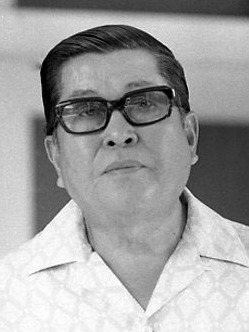
ถนัด คอมันตร์

| name = ถนัด คอมันตร์
| honorific-prefix = พันเอก|พันเอกพิเศษ
| honorific-suffix = ปฐมจุลจอมเกล้า|ป.จ., เครื่องราชอิสริยาภรณ์อันเป็นที่เชิดชูยิ่งช้างเผือก|ม.ป.ช., เครื่องราชอิสริยาภรณ์อันมีเกียรติยศยิ่งมงกุฎไทย|ม.ว.ม.
| image = Thanat Khoman (cropped).jpg
| caption = ถนัด คอมันตร์ ใน พ.ศ. 2518
| order = รายชื่อรองนายกรัฐมนตรีไทย|รองนายกรัฐมนตรี
| term_start = 11 มีนาคม พ.ศ. 2524
| term_end = 19 มีนาคม พ.ศ. 2526()
| primeminister = เปรม ติณสูลานนท์
| primeminister1 = เปรม ติณสูลานนท์
| term_start1 = 3 มีนาคม พ.ศ. 2523
| term_end1 = 28 กุมภาพันธ์ พ.ศ. 2524()
| order2 = รัฐมนตรีว่าการกระทรวงการต่างประเทศของไทย|รัฐมนตรีว่าการกระทรวงการต่างประเทศ
| term_start2 = 10 กุมภาพันธ์ พ.ศ. 2502
| term_end2 = 17 พฤศจิกายน พ.ศ. 2514()
| primeminister2 = สฤษดิ์ ธนะรัชต์ถนอม กิตติขจร
| predecessor2 = พระเจ้าวรวงศ์เธอ กรมหมื่นนราธิปพงศ์ประพันธ์
| successor2 = จรูญพันธ์ อิศรางกูร ณ อยุธยา
| order3 = รายนามหัวหน้าพรรคประชาธิปัตย์|หัวหน้าพรรคประชาธิปัตย์
| term_start3 = 26 พฤษภาคม พ.ศ. 2522
| term_end3 = 3 เมษายน พ.ศ. 2525()
| predecessor3 = หม่อมราชวงศ์เสนีย์ ปราโมช
| successor3 = พิชัย รัตตกุล
| birth_place = จังหวัดพระนคร|จังหวัดพระนครธนบุรี อาณาจักรรัตนโกสินทร์ (สมัยสมบูรณาญาสิทธิราชย์)|ประเทศสยาม
| death_place = กรุงเทพมหานคร ประเทศไทย
| party = พรรคประชาธิปัตย์|ประชาธิปัตย์ (2489–2513, 2514–2559)พรรคสหประชาไทย|สหประชาไทย (2513–2514)
| spouse = ท่านผู้หญิงโมลี คอมันตร์
| alma_mater = มหาวิทยาลัยบอร์โดซ์มหาวิทยาลัยปารีส(ปรัชญาดุษฎีบัณฑิต|Ph.D.) สิ้น”ถนัด คอมันตร์”วัย 102 ปี
| religion = พุทธ
| rank = ไฟล์:RTA OF-5 (Colonel).svg|15px พันเอก (พิเศษ) ได้รับตำแหน่งยศ
| branch = กองทัพบกไทย
| serviceyears = 2506–2559|
พันเอก (พิเศษ) ถนัด คอมันตร์ (9 พฤษภาคม พ.ศ. 2457 – 3 มีนาคม พ.ศ. 2559) เป็นนักการเมืองชาวไทย อดีตหัวหน้าพรรคประชาธิปัตย์ อดีตรายชื่อรองนายกรัฐมนตรีไทย|รองนายกรัฐมนตรีในคณะรัฐมนตรีไทย คณะที่ 42|รัฐบาลพลเอกเปรม ติณสูลานนท์ และอดีตรัฐมนตรีว่าการกระทรวงการต่างประเทศ (ประเทศไทย)|กระทรวงการต่างประเทศในคณะรัฐมนตรีไทย คณะที่ 29|รัฐบาลจอมพล สฤษดิ์ ธนะรัชต์ จนถึงคณะรัฐมนตรีไทย คณะที่ 30|รัฐบาลจอมพล ถนอม กิตติขจร
== ประวัติ ==
ถนัด คอมันตร์ เดิมมีชื่อว่า "ถนัดกิจ คอมันตร์" เป็นบุตรของพระยาพิพากษาสัตยาธิปตัย (โป๋ คอมันตร์) เนติบัณฑิตยสภา ในพระบรมราชูปถัมภ์|เนติบัณฑิตไทยรุ่นแรก กับคุณหญิงถนอม พิพากษาสัตยาธิปตัย
พ.ศ. 2461 เข้าศึกษาในระดับประถมศึกษาที่โรงเรียนเซนต์โยเซฟคอนเวนต์ ถึง พ.ศ. 2465 จึงเข้าศึกษาในระดับมัธยมศึกษาที่โรงเรียนอัสสัมชัญ (อสช 7066) จนจบมัธยม 5 ในปี พ.ศ. 2471 แล้วไปศึกษาต่อด้านนิติศาสตร์ที่ประเทศฝรั่งเศส จนจบปริญญาตรีจากมหาวิทยาลัยบอร์โดซ์ ปริญญาโทและปริญญาเอกจากมหาวิทยาลัยปารีส
พ.ศ. 2483 ถนัดจึงกลับประเทศไทย เข้ารับราชการในกระทรวงการต่างประเทศ และในวันที่ 28 เมษายน ปีถัดมา จึงสมรสกับโมลี วีรางกูร ธิดาคนรองของนายเป๋า วีรางกูร กับนางชุน วีรางกูร บุตรีของตันกิมเจ๋ง|พระยาอนุกูลสยามกิจ
วันที่ 18 กุมภาพันธ์ พ.ศ. 2506 ถนัดได้รับพระราชทานยศเป็นพันเอก (พิเศษ) นายทหารพิเศษ สังกัดกรมทหารราบที่ 1 มหาดเล็กราชวัลลภรักษาพระองค์|กรมทหารราบที่ 1 มหาดเล็กรักษาพระองค์ และแต่งตั้งเป็นราชองครักษ์พิเศษ ประกาศสำนักนายกรัฐมนตรี เรื่อง พระราชทานยศทหาร ราชกิจจานุเบกษา เล่ม 80 ตอน 17 ง หน้า 465 19 กุมภาพันธ์ 2506 และเป็นรัฐมนตรีว่าการกระทรวงการต่างประเทศ พระบรมราชโองการ ประกาศ ตั้งรัฐมนตรี (จำนวน ๑๙ ราย)
เคยดำรงตำแหน่งเอกอัครราชทูตไทยในหลายประเทศ เช่น สหรัฐ เป็นต้น ได้รับการยกย่องในฐานะผู้วางรากฐานความสัมพันธ์ระหว่างประเทศ โดยมีบทบาทสำคัญอย่างยิ่งในการก่อตั้ง "สมาคมประชาชาติแห่งเอเชียตะวันออกเฉียงใต้" (หรืออาเซียน) ขึ้นเมื่อ ปี พ.ศ. 2510 และต่อมา พ.อ.(พิเศษ) ดร.ถนัด คอมันตร์ ยังได้รับเลือกให้เป็น สมาชิกฝ่ายไทย ใน ศาลประจำอนุญาโตตุลาการ ณ กรุงเดอะเฮก|เฮก ประเทศเนเธอร์แลนด์ มีวาระ 6 ปี ระหว่างปี พ.ศ. 2539 - พ.ศ. 2545
== บทบาททางการเมือง ==
ในทางการเมืองไทย|การเมือง เคยเป็นหัวหน้าพรรคประชาธิปัตย์ ระหว่างปี พ.ศ. 2522 - 2525 หลังหม่อมราชวงศ์เสนีย์ ปราโมช หัวหน้าพรรคคนที่ 2 ลาออกจากตำแหน่ง ซึ่งนับเป็นช่วงวิกฤตที่สุดของพรรคประชาธิปัตย์ ที่กระแสความนิยมตกต่ำอย่างรุนแรงและสมาชิกในพรรคเกิดความแตกแยกกัน โดยผลการเลือกตั้งสมาชิกสภาผู้แทนราษฎรไทยเป็นการทั่วไป พ.ศ. 2522|การเลือกตั้งในปี พ.ศ. 2522 ในกรุงเทพฯ ได้ ส.ส. เพียงคนเดียว คือตัว ถนัด เองที่เป็น ส.ส.กรุงเทพมหานคร เขต 6 (เขตพญาไทและเขตป้อมปราบศัตรูพ่าย) โดย พ.อ.(พิเศษ) ดร.ถนัด คอมันตร์ ต้องรับภาระในตำแหน่ง หัวหน้าพรรค เพื่อประคองพรรคให้อยู่รอดต่อไปได้ และเคยได้รับแต่งตั้งเป็นสภานิติบัญญัติแห่งชาติ พ.ศ. 2516|สมาชิกสภานิติบัญญัติแห่งชาติ ในปี พ.ศ. 2516 และในปี พ.ศ. 2523 ได้รับแต่งตั้งเป็นรองนายกรัฐมนตรี ในรัฐบาลพลเอกเปรม ติณสูลานนท์ เขามีหลานชายคนหนึ่งเป็นนักธุรกิจที่เคลื่อนไหวทางการเมืองคืออัมรินทร์ คอมันตร์
ในทางวิชาการ เคยดำรงตำแหน่งอธิการบดีคนแรกของมหาวิทยาลัยสงขลานครินทร์ ช่วงเดือนเมษายน พ.ศ. 2511 ถึง เดือนมีนาคม พ.ศ. 2512 และเป็นกรรมการผู้ทรงคุณวุฒิ ในสถาบันอุดมศึกษาหลายแห่ง
กล่าวกันว่าโดยส่วนตัว ถนัด คอมันตร์ ขณะดำรงตำแหน่งหัวหน้าพรรคประชาธิปัตย์นั้น ไม่ลงรอยกับพิชัย รัตตกุล ซึ่งดำรงตำแหน่งเป็นหัวหน้าพรรคประชาธิปัตย์คนถัดมา ในขณะนั้นนายพิชัยเป็นกรรมการบริหารพรรค เนื่องจากมีสภาพเหมือนคู่แข่งกัน ในการทำงานระหว่างดำรงตำแหน่งรัฐมนตรีว่าการกระทรวงการต่างประเทศ ซึ่งอยู่คนละรัฐบาล และต่างขั้วกัน โดยถ้ามีผู้ใดถามถึง นายพิชัย กล่าวกันว่า พ.อ.(พิเศษ) ดร.ถนัด คอมันตร์ จะตอบเสมอ ๆ ว่า "ไม่รู้จักคน ๆ นี้"
== ถึงแก่อสัญกรรม ==
ถนัด คอมันตร์ ถึงแก่อสัญกรรมเนื่องจากหลอดเลือดสมองตีบ เมื่อวันที่ 3 มีนาคม พ.ศ. 2559 เวลา 15.49 น. ณ โรงพยาบาลรามาธิบดี สิริอายุได้ ตั้งศพบำเพ็ญที่บ้านพักส่วนตัวที่ถนนเพชรบุรีหน้า 13 ต่อจากหน้า 2, "สิ้น "ถนัด คอมันตร์"". "ถนัด คอมันตร์เสียชีวิต". เดลินิวส์ฉบับที่ 24,249: วันศุกร์ที่ 4 มีนาคม พ.ศ. 2559 แรม 11 ค่ำ เดือน 3 ปีมะแม
วันที่ 5 มีนาคม พระบาทสมเด็จพระมหาภูมิพลอดุลยเดชมหาราช บรมนาถบพิตร ทรงพระกรุณาโปรดเกล้าฯ ให้อภิสิทธิ์ เวชชาชีวะ อดีตนายกรัฐมนตรีไทย เป็นผู้แทนพระองค์พระราชทานน้ำหลวงอาบศพ ณ บ้านพักของเขา ต่อมาพระราชทานโกศมณฑป เนื่องจากถึงแก่อสัญกรรมระหว่างปฏิบัติหน้าที่ และทรงพระกรุณาโปรดเกล้าฯ ให้พระราชทานพวงมาลาประจำพระองค์และพระบรมวงศ์ศานุวงศ์อีกด้วย
วันที่ 28 กรกฎาคม เวลา 14.00 น. โปรดเกล้าฯ ให้สมเด็จพระกนิษฐาธิราชเจ้า กรมสมเด็จพระเทพรัตนราชสุดาฯ สยามบรมราชกุมารี|สมเด็จพระเทพรัตนราชสุดาฯ สยามบรมราชกุมารี เสด็จฯ แทนพระองค์ไปพระราชทานเพลิงศพ ณ เมรุหลวงหน้าพลับพลาอิศริยาภรณ์ วัดเทพศิรินทราวาส
== เครื่องราชอิสริยาภรณ์ ==
พันเอกพิเศษ ถนัด คอมันตร์ ได้รับพระราชทานเครื่องราชอิสริยาภรณ์ ดังนี้
=== เครื่องราชอิสริยาภรณ์ไทย ===
ราชกิจจานุเบกษา, แจ้งความสำนักคณะรัฐมนตรี เรื่อง พระราชทานเครื่องราชอิสริยาภรณ์จุลจอมเกล้า, เล่ม ๗๕ ตอนที่ ๓๙ ง ฉบับพิเศษ หน้า ๒๔, ๑๕ พฤษภาคม ๒๕๑๑
ราชกิจจานุเบกษา, แจ้งความสำนักนายกรัฐมนตรี เรื่อง พระราชทานเครื่องราชอิสริยาภรณ์, เล่ม ๗๗ ตอนที่ ๑๐๒ ง ฉบับพิเศษ หน้า ๒๒, ๑๔ ธันวาคม ๒๕๐๓
ราชกิจจานุเบกษา, แจ้งความสำนักนายกรัฐมนตรี เรื่อง พระราชทานเครื่องราชอิสริยาภรณ์ , เล่ม ๗๖ ตอนที่ ๑๑๕ ง ฉบับพิเศษ หน้า ๓๗, ๑๖ ธันวาคม ๒๕๐๒
ราชกิจจานุเบกษา, แจ้งความสำนักนายกรัฐมนตรี เรื่อง พระราชทานเหรียญดุษฎีมาลา เข็มศิลปวิทยา, เล่ม ๘๓ ตอนที่ ๕๘ ง ฉบับพิเศษ หน้า ๕, ๘ กรกฎาคม ๒๕๐๙
ราชกิจจานุเบกษา, แจ้งความสำนักนายกรัฐมนตรี เรื่องพระราชทานเหรียญช่วยราชการภายใน, เล่ม ๖๐ ตอนที่ ๔๒ ง หน้า ๒๕๓๑, ๑๐ สิงหาคม ๒๔๘๖
ราชกิจจานุเบกษา, แจ้งความสำนักนายกรัฐมนตรี เรื่อง พระราชทานเหรียญราชการชายแดน, เล่ม ๘๐ ตอนที่ ๕๓ ง หน้า ๑๔๔๙, ๒๘ พฤษภาคม ๒๕๐๖
ราชกิจจานุเบกษา, แจ้งความสำนักนายกรัฐมนตรี เรื่อง พระราชทานเหรียญจักรมาลาและเหรียญจักรพรรดิมาลา, เล่ม ๘๓ ตอนที่ ๑๑๔ ง ฉบับพิเศษ หน้า ๘๕๐, ๑๙ ธันวาคม ๒๕๐๙
ราชกิจจานุเบกษา, แจ้งความสำนักนายกรัฐมนตรี เรื่อง พระราชทานเหรียญรัตนาภรณ์, เล่ม ๗๗ ตอนที่ ๑๕ ๘ ง หน้า ๕๕๙, ๒๓ กุมภาพันธ์ ๒๕๐๓
=== เครื่องราชอิสริยาภรณ์ต่างประเทศ ===
* :
** พ.ศ. 2503 - ไฟล์:ESP Isabella Catholic Order GC.svg|80x80px เครื่องราชอิสริยาภรณ์อิซเบลลาชาวคาทอลิก ชั้นประถมาภรณ์
* :
** พ.ศ. 2504 - ไฟล์:UK Order St-Michael St-George ribbon.svg|80px เครื่องราชอิสริยาภรณ์นักบุญไมเคิลและจอร์จราชกิจจานุเบกษา, แจ้งความสำนักนายกรัฐมนตรี เรื่อง พระราชทานพระบรมราชานุญาตประดับเครื่องอิสริยาภรณ์ต่างประเทศ, เล่ม ๗๘ ตอนที่ ๕๘ ง หน้า ๑๖๘๙, ๑๘ กรกฎาคม ๒๕๐๔
* :
** พ.ศ. 2504 - ไฟล์:GER Bundesverdienstkreuz 7 Grosskreuz.svg|80px เครื่องอิสริยาภรณ์คุณธรรมแห่งสหพันธ์สาธารณรัฐเยอรมนี
* :
** พ.ศ. 2504 - ไฟล์:PRT Order of Christ - Grand Cross BAR.svg|80px เครื่องเสนาอิสริยาภรณ์แห่งพระคริสต์
* :
** พ.ศ. 2504 - ไฟล์:Cordone di gran Croce OMRI BAR.svg|80px เครื่องอิสริยาภรณ์คุณธรรมแห่งสาธารณรัฐอิตาลี ชั้นที่ 1
* :
** พ.ศ. 2504 - ไฟล์:VAT Order of Pope Pius IX GCross BAR.svg|80x80px เครื่องอิสริยาภรณ์ปิอุสที่ 9 ชั้นประถมาภรณ์
* :
** พ.ศ. 2504 - ไฟล์:BEL - Order of Leopold - Grand Cordon bar.svg|80x80px เครื่องราชอิสริยาภรณ์เลออปอล ชั้นที่ 1
* :
** พ.ศ. 2504 - ไฟล์:Legion Honneur GC ribbon.svg|80px เครื่องอิสริยาภรณ์เลฌียงดอเนอร์ ชั้นที่ 1
* :
** พ.ศ. 2504 - ไฟล์:Ordre de la couronne de Chene GC ribbon.svg|80px เครื่องราชอิสริยาภรณ์มงกุฎโอ๊ก|เครื่องราชอิสริยาภรณ์มงกุฏโอ๊ก ชั้นที่ 1
* :
** พ.ศ. 2505 - ไฟล์:MY_Darjah_Yang_Mulia_Pangkuan_Negara_(Defender_of_the_Realm)_-_SMN.svg|80x80px เครื่องราชอิสริยาภรณ์ปังกวนเนการา ชั้นที่ 1 SENARAI PENUH PENERIMA DARJAH KEBESARAN, BINTANG DAN PINGAT PERSEKUTUAN TAHUN 1962.
* :
** พ.ศ. 2506 - ไฟล์:JPN Kyokujitsu-sho 1Class BAR.svg|80x80px เครื่องราชอิสริยาภรณ์อาทิตย์อุทัย ชั้นที่ 1ราชกิจจานุเบกษา, แจ้งความสำนักนายกรัฐมนตรี เรื่อง พระราชทานพระบรมราชานุญาตประดับเครื่องราชอิสริยาภรณ์ต่างประเทศ, เล่ม ๘๐ ตอนที่ ๙๗ ง หน้า ๒๒๖๙, ๑ ตุลาคม ๒๕๐๖
* :
** พ.ศ. 2506 - ไฟล์:TWN Order of Brilliant Star 1Class BAR.svg|80px เครื่องอิสริยาภรณ์ดาราอันสุกสกาว ชั้นที่ 1ราชกิจจานุเบกษา, แจ้งความสำนักนายกรัฐมนตรี เรื่อง พระราชทานพระบรมราชานุญาตประดับเครื่องอิสริยาภรณ์ต่างประเทศ, เล่ม ๘๐ ตอนที่ ๑๐ ง หน้า ๒๐๖, ๒๙ มกราคม ๒๕๐๖
** พ.ศ. 2506 - ไฟล์:TWN Order of Propitious Clouds 1Class BAR.svg|80x80px เครื่องอิสริยาภรณ์เมฆมงคล ชั้นที่ 1
* :
** พ.ศ. 2506 - ไฟล์:GRE Order of George I - Grand Cross BAR.png|80px เครื่องราชอิสริยาภรณ์จอร์จที่ 1 ชั้นที่ 1ราชกิจจานุเบกษา, แจ้งความสำนักนายกรัฐมนตรี เรื่อง พระราชทานพระบรมราชานุญาตประดับเครื่องราชอิสริยาภรณ์ต่างประเทศ, เล่ม ๘๐ ตอนที่ ๑๐๑ ง หน้า ๒๓๕๕, ๑๕ ตุลาคม ๒๕๐๖
* :
** พ.ศ. 2507 - ไฟล์:Vietnam Kim Khanh Decoration ribbon-First Class.svg|80x80px เครื่องอิสริยาภรณ์คิม คานห์ ชั้นที่ 1ราชกิจจานุเบกษา, แจ้งความสำนักนายกรัฐมนตรี เรื่อง พระราชทานพระบรมราชานุญาตประดับเครื่องราชอิสริยาภรณ์ต่างประเทศ, เล่ม ๗๑ ตอนที่ ๘๘ ง หน้า ๒๓๙๓, ๑๕ กันยายน ๒๕๐๗
* :
** พ.ศ. 2507 - ไฟล์:SWE Royal Order of the Polar Star (1748-1975) - Commander Grand Cross BAR.png|80x80px เครื่องราชอิสริยาภรณ์ดาวขั้วโลก ชั้นประถมาภรณ์
* :
** พ.ศ. 2507 - ไฟล์:St_Olavs_Orden_storkors_stripe.svg|80x80px เครื่องราชอิสริยาภรณ์นักบุญโอลาฟ ชั้นประถมาภรณ์
* :
** พ.ศ. 2507 - ไฟล์:Order of the Dannebrog S.K.svg|80x80px เครื่องราชอิสริยาภรณ์แดนเนอโบร ชั้นประถมาภรณ์
* :
** พ.ศ. 2507 - ไฟล์:Order of Diplomatic Service Merit (Class 1) Grand Gwanghwa Medal ribbon.gif|80x80px เครื่องอิสริยาภรณ์กิตติคุณแห่งการทูต ชั้นที่ 1
** พ.ศ. 2509 - ไฟล์:ROK Order of Service Merit (1st Class) Blue Stripes.png|80px เครื่องอิสริยาภรณ์กิตติคุณด้านการบริการ ชั้นที่ 1ราชกิจจานุเบกษา, แจ้งความสำนักนายกรัฐมนตรี เรื่อง พระราชทานพระบรมราชานุญาตประดับเครื่องราชอิสริยาภรณ์ต่างประเทศ, เล่ม ๘๓ ตอนที่ ๘๗ ง ฉบับพิเศษ หน้า ๑๙, ๑ ตุลาคม ๒๕๐๙
* :
** พ.ศ. 2510 - ไฟล์:ETH Order of Menelik II - Grand Cross BAR.png|80px เครื่องราชอิสริยาภรณ์เมเนลิกที่ 2 ชั้นที่ 1
* :
** พ.ศ. 2510 - ไฟล์:MEX Order of the Aztec Eagle 1Class BAR.png|80px เครื่องอิสริยาภรณ์แอซเท็กอีเกิล ชั้นที่ 1
* :
** พ.ศ. 2510 - ไฟล์:BRA - Order of the Southern Cross - Grand Cross BAR.svg|80x80px เครื่องอิสริยาภรณ์ดาวกางเขนใต้ ชั้นที่ 1
* :
** พ.ศ. 2512 - ไฟล์:AUT Honour for Services to the Republic of Austria - 1st Class BAR.svg|80x80px เครื่องอิสริยาภรณ์กิตติคุณแห่งสาธารณรัฐออสเตรีย ชั้นมหาดารา
* :
** พ.ศ. 2541 - ไฟล์:PHL Order of Sikatuna - Grand Cross BAR.png|80x80px เครื่องอิสริยาภรณ์ซิกาตูนา ชั้นที่ 1
** พ.ศ. 2560 - ไฟล์:PHI Order of Lakandula Grand Collar BAR.svg|80px เครื่องอิสริยาภรณ์ลาคันดูลา ชั้นที่ 1 (ย้อนหลังการถึงแก่อสัญกรรม)
==ลำดับสาแหรก==
==ดูเพิ่ม==
* แถลงการณ์ถนัด-รัสก์
== อ้างอิง ==
== แหล่งข้อมูลอื่น ==
* สัมภาษณ์ พ.อ.(พิเศษ) ดร. ถนัด คอมันตร์ ใครปล้นไทย: เบื้องหลังแผนสนับสนุนการโจมตีค่าเงินบาท
หมวดหมู่:บุคคลจากกรุงเทพมหานคร
หมวดหมู่:เอกอัครราชทูตไทยประจำสหรัฐอเมริกา
หมวดหมู่:ทหารบกชาวไทย
หมวดหมู่:อาจารย์คณะนิติศาสตร์
หมวดหมู่:รองนายกรัฐมนตรีไทย
หมวดหมู่:รัฐมนตรีว่าการกระทรวงการต่างประเทศไทย
หมวดหมู่:สมาชิกสภาผู้แทนราษฎรกรุงเทพมหานคร
หมวดหมู่:สมาชิกสภานิติบัญญัติแห่งชาติ
หมวดหมู่:พรรคสหประชาไทย
หมวดหมู่:นักการเมืองพรรคประชาธิปัตย์
หมวดหมู่:บุคคลจากโรงเรียนเซนต์โยเซฟคอนเวนต์
หมวดหมู่:บุคคลจากโรงเรียนอัสสัมชัญ
หมวดหมู่:บุคคลจากมหาวิทยาลัยปารีส
หมวดหมู่:ผู้ได้รับปริญญากิตติมศักดิ์จากจุฬาลงกรณ์มหาวิทยาลัย
หมวดหมู่:อธิการบดีมหาวิทยาลัยสงขลานครินทร์
หมวดหมู่:ผู้ได้รับเครื่องราชอิสริยาภรณ์ ป.จ. (ฝ่ายหน้า)
หมวดหมู่:ผู้ได้รับเครื่องราชอิสริยาภรณ์ ม.ป.ช.
หมวดหมู่:ผู้ได้รับเครื่องราชอิสริยาภรณ์ ม.ว.ม.
หมวดหมู่:ผู้ได้รับเหรียญ ร.ด.ม.(ศ)
หมวดหมู่:ผู้ได้รับเหรียญรัตนาภรณ์ ภ.ป.ร.2
หมวดหมู่:ผู้ได้รับเครื่องอิสริยาภรณ์เลฌียงดอเนอร์
หมวดหมู่:ชาวไทยที่มีอายุเกิน 100 ปี
หมวดหมู่:เสียชีวิตจากโรคหลอดเลือดสมอง
หมวดหมู่:บุคคลในประวัติศาสตร์ไทย พ.ศ. 2475–2516
หมวดหมู่:บุคคลในประวัติศาสตร์ไทย พ.ศ. 2516–2544
หมวดหมู่:หัวหน้าพรรคประชาธิปัตย์